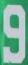
Number: 9